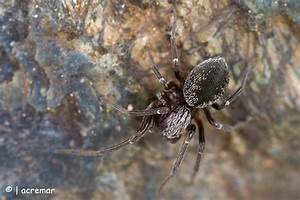
Label: spider